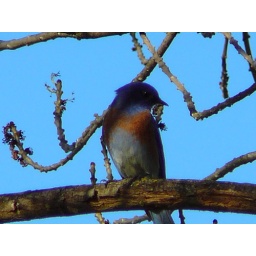
Blue bird in a tree